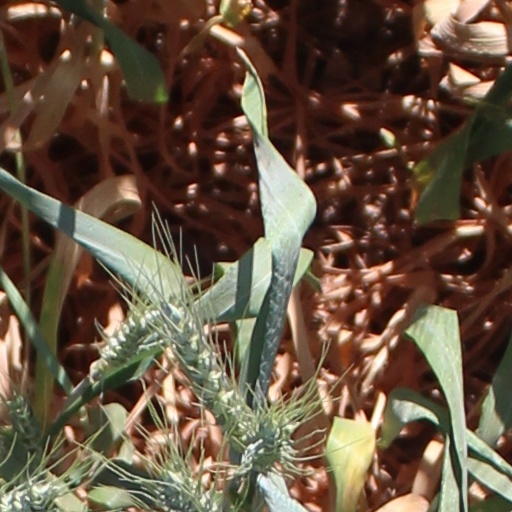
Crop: wheat